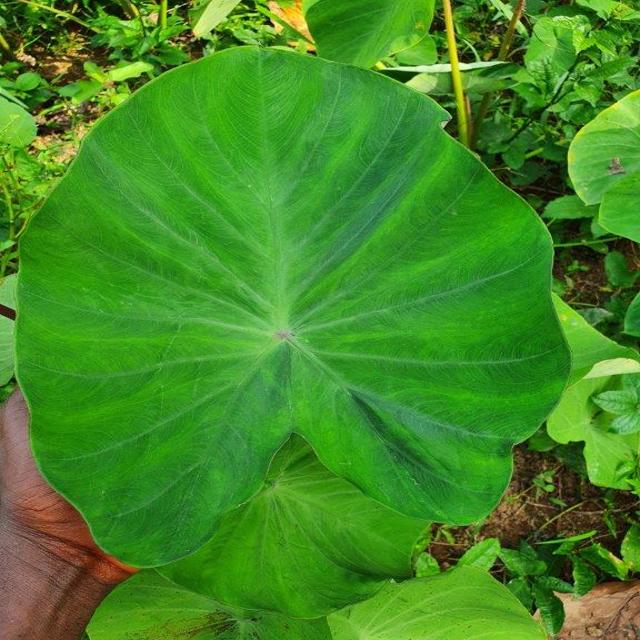
Label: Healthy